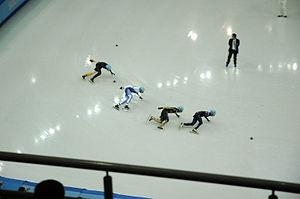
Vladislav Bykanov est un patineur de vitesse sur piste courte israélien.